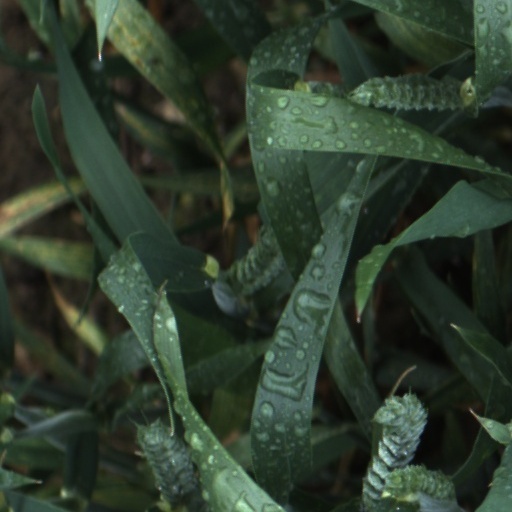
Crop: wheat